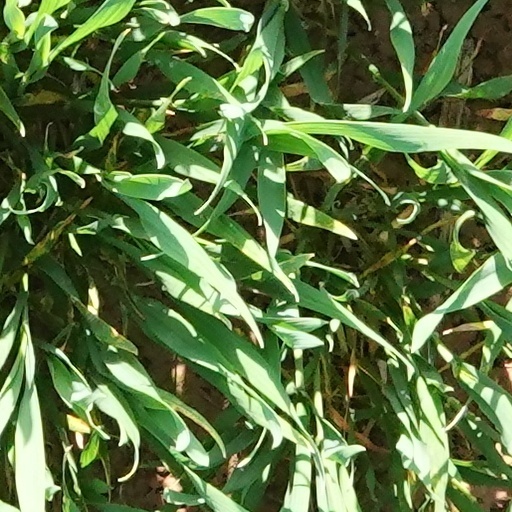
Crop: wheat